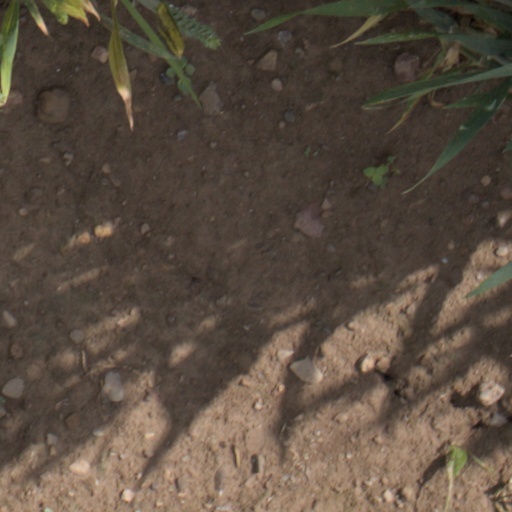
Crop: wheat